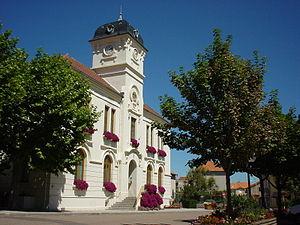
Mairie de Renaison
Renaison est une commune française située dans le département de la Loire en région Auvergne-Rhône-Alpes.